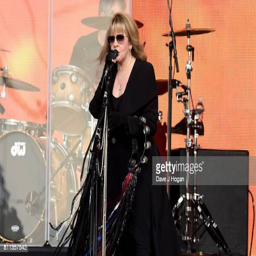
rock artist performs on stage at festival